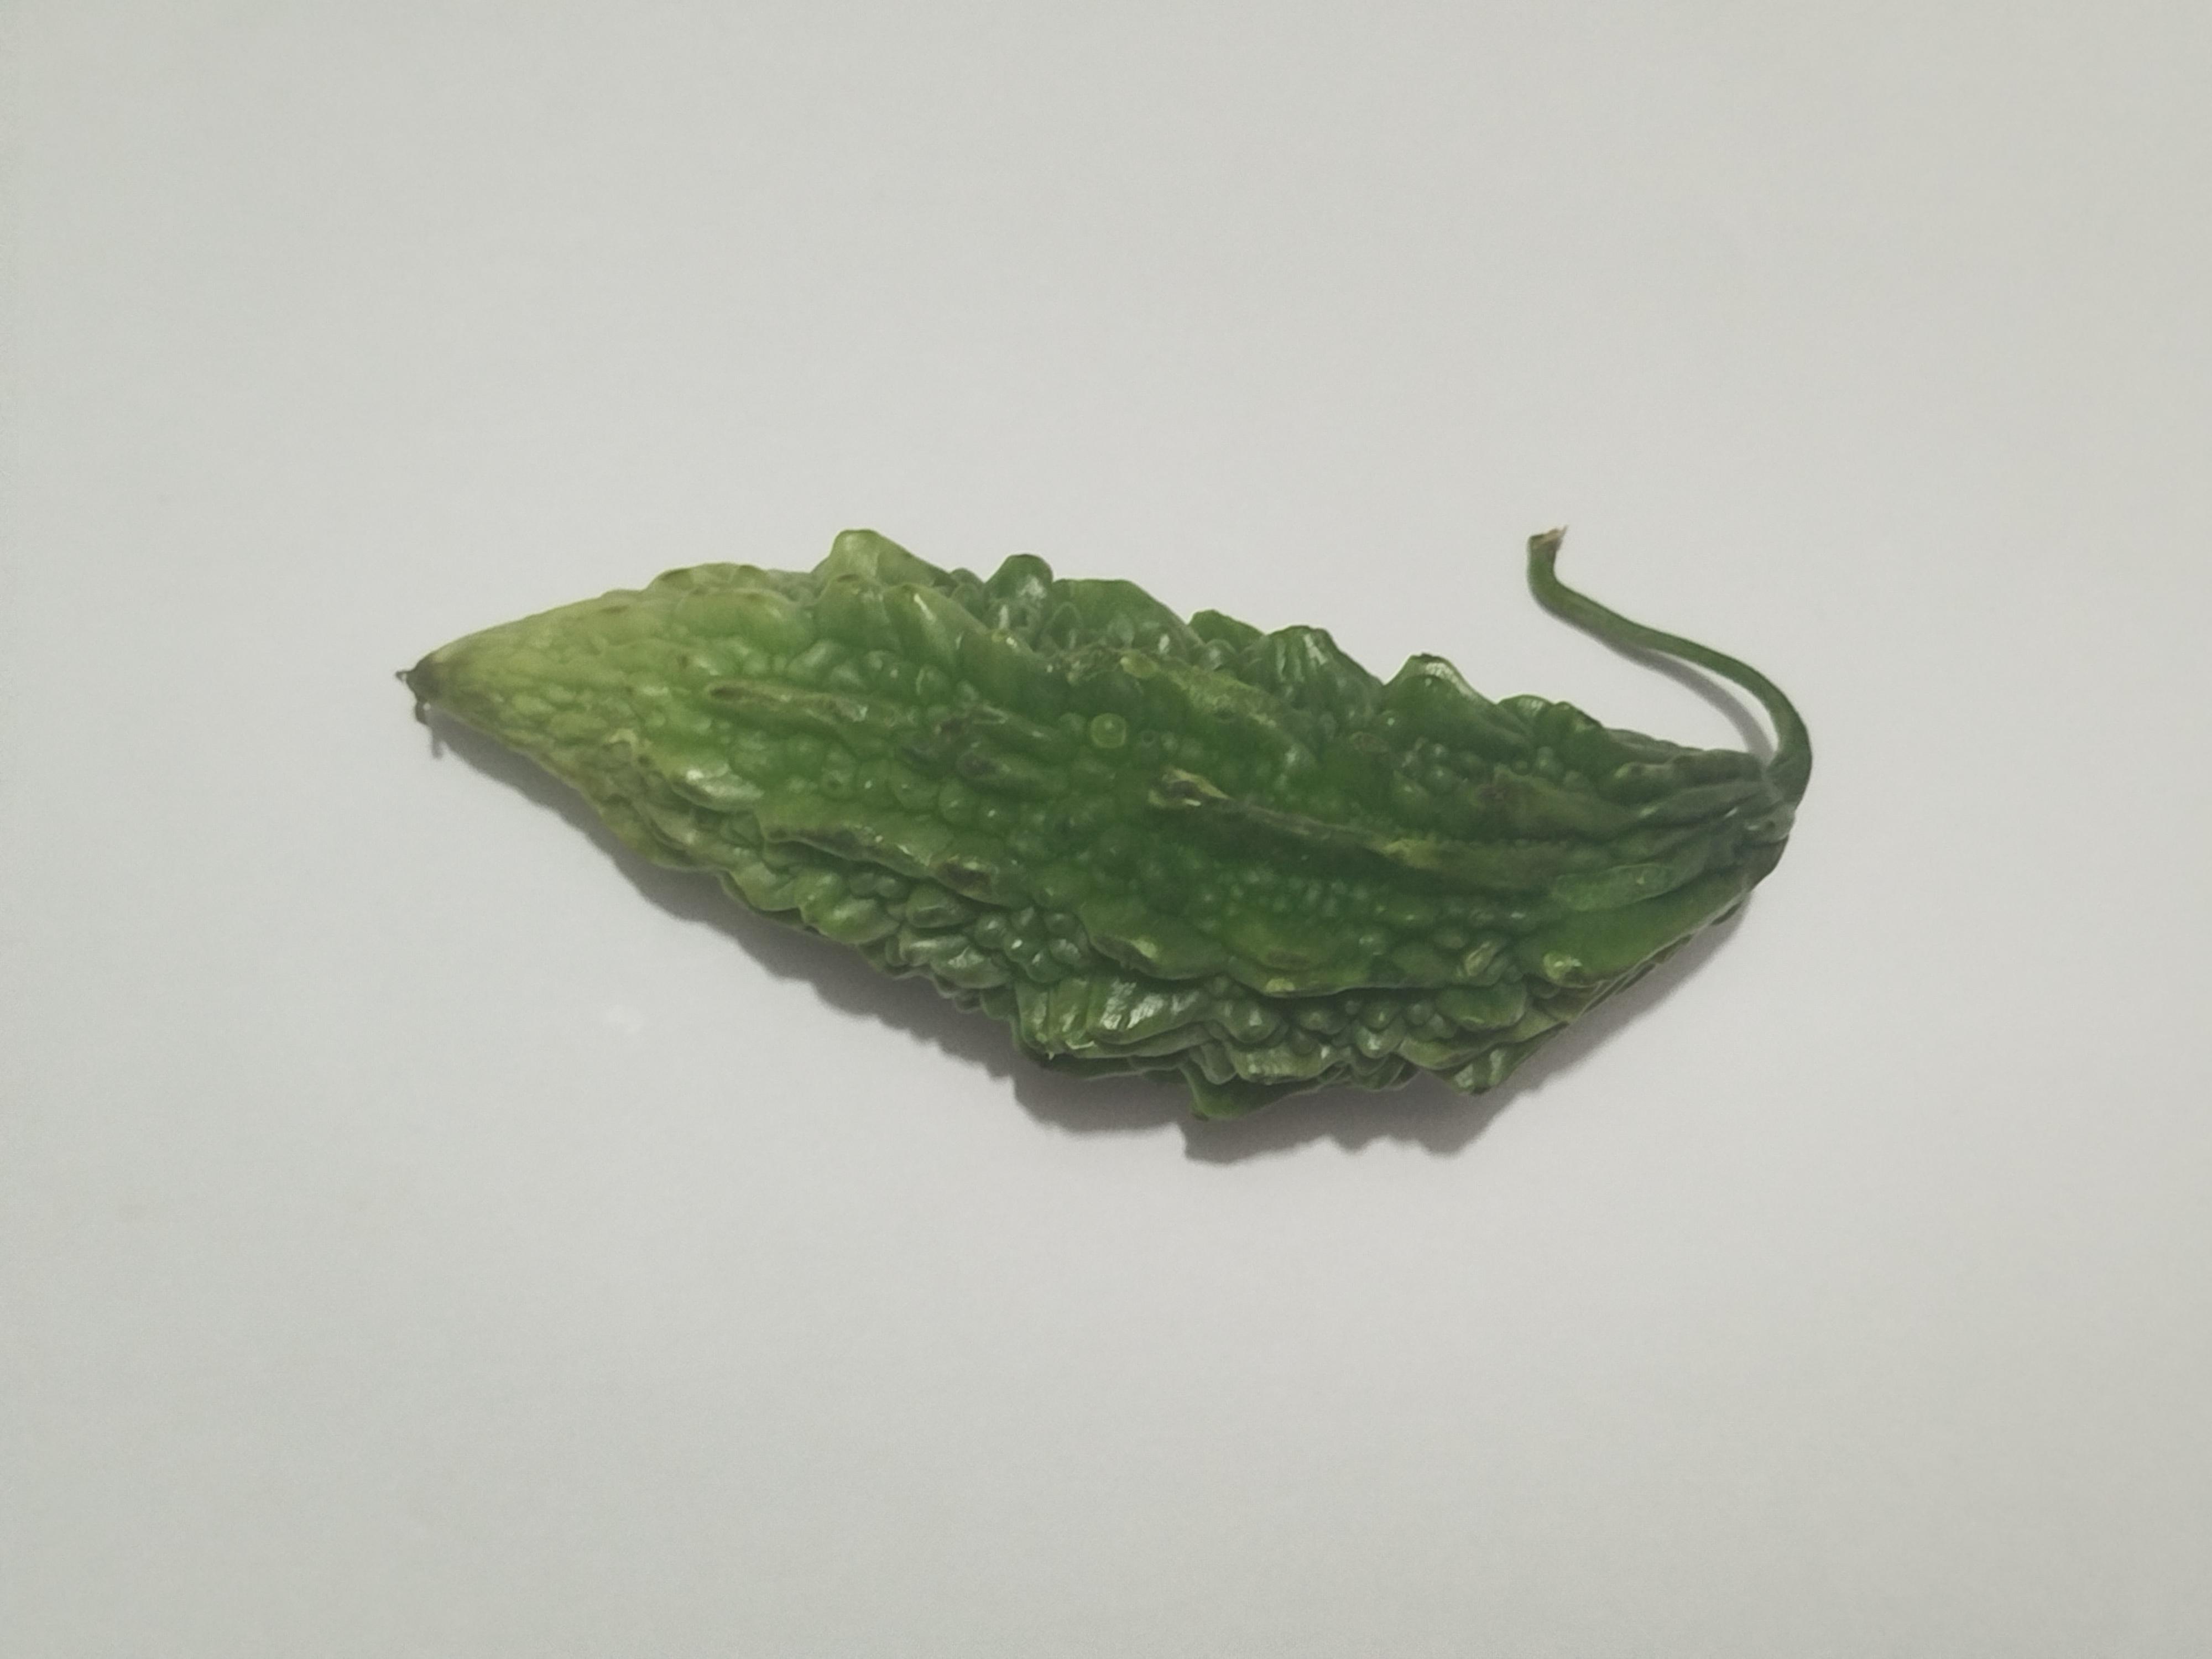
Label: Bitter melon